Camiguin

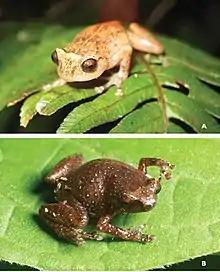
Camiguin volcano cross frog

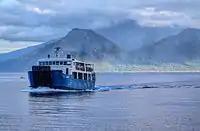
Ferry to Camiguin with Mount Guinsiliban in the background

There are at least six vertebrate species are believed to be endemic to Camiguin.